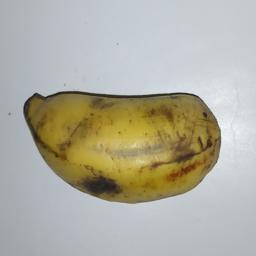
Banana variety: Champa Kola